Saigon Governor's Palace

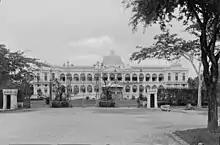
The palace in 1896

There were two entries, one of which may perhaps have been Achille-Antoine Hermitte's.